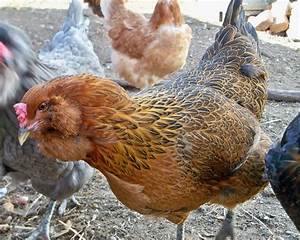
Label: chicken